Zabad inscription

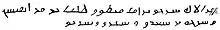
Zabad inscription (512 AD)

The Zabad inscription (also spelled "Zebed") is a trilingual inscription written in Greek, Syriac, and Paleo-Arabic, composed in the village of Zabad in northern Syria. The inscription, dating to 512, is part of a martyrium (shrine built over the tomb of a Christian martyr) dedicated to Saint Sergius. The inscription is found in the lintel of the entrance portal of the martyrium.